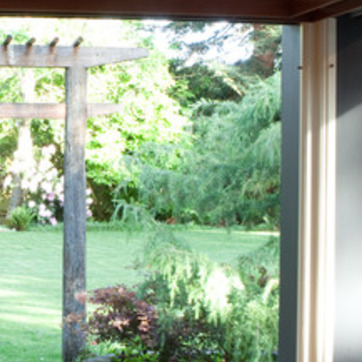
Material: foliage